Gambling in the United States

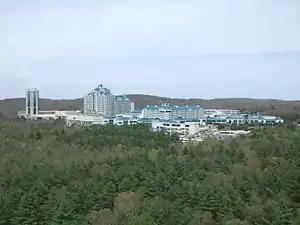
The Foxwoods Casino in Mashantucket, Connecticut, operated by the Mashantucket Pequot Tribal Nation

Commercial casinos are founded and run by private or public companies on non-Native American land. There are 24 states (and three U.S. territories) that allow commercial casinos in some form: Arkansas, Colorado, Delaware, Illinois, Indiana, Iowa, Louisiana, Maine, Maryland, Massachusetts, Michigan, Mississippi, Missouri, Montana, Nebraska, Nevada, New Jersey, New York, Northern Marianas Islands, Ohio, Pennsylvania, Puerto Rico, Rhode Island, South Dakota, U.S. Virgin Islands, Virginia, Washington, and West Virginia.